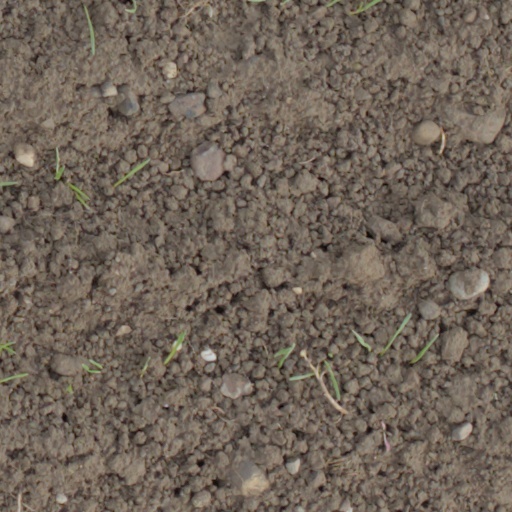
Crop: wheat